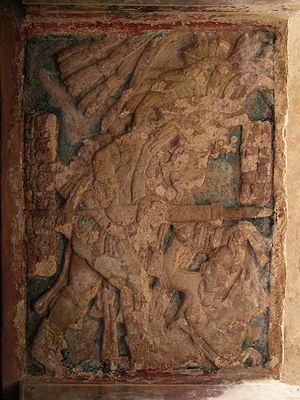
Bonampak est un ancien site maya de l'État du Chiapas, au Mexique, situé à environ 30 km au sud du site plus grand de Yaxchilán, à la frontière du Guatemala.